Albula railway line

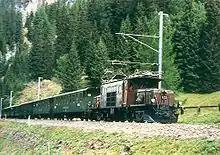
Nostalgic train near Preda

Up until 1890, the south east of Switzerland was extremely poorly served by railways. Alpine transit traffic was drawn to the Gotthard Railway, so that the construction of transcontinental railways in Graubünden appeared not to be economically viable. Only the success of the Landquart-Davos-Bahn (LD) led to a turning point. In 1895, the LD changed its name to "Rhaetian Railway" (RhB). Two years later, the people of Graubünden decided, in a referendum, that the RhB would come under state ownership. These two changes created suitable conditions for a rapid construction of further RhB lines, which were intended to open up large parts of the Canton.